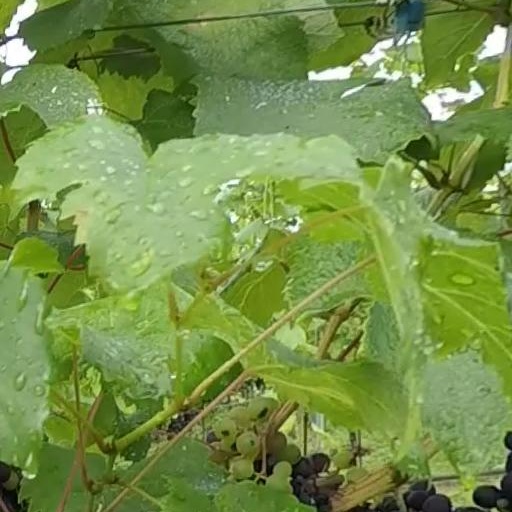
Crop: grape